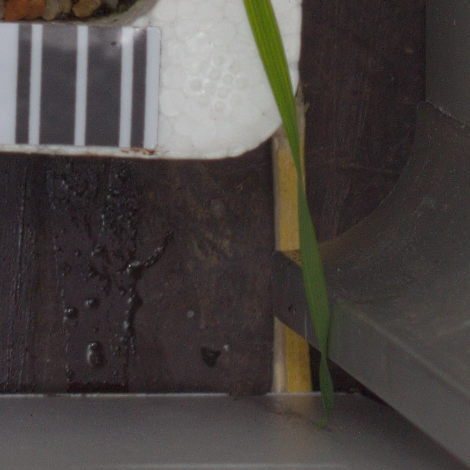
Label: black_grass